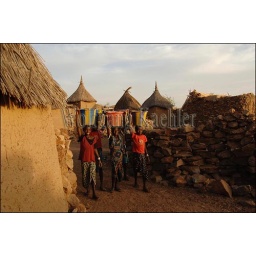
Mali, near bandiagara, dogon country, djiguibombo dogon village, dogon girls with water from well on their way home